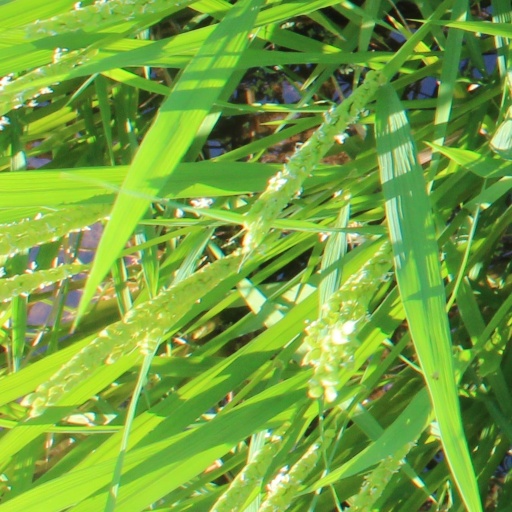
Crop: rice